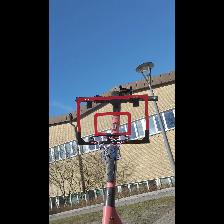
Label: NonHuman